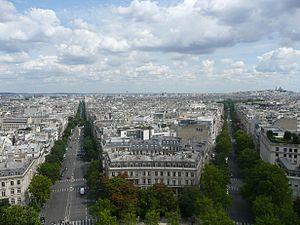
Paris depuis l'Arc de Triomphe, à gauche Avenue de Wagram avec, à mi-parcours, la place des Ternes, à droite Avenue Hoche aboutissant au Parc Monceau, Paris, France.
Le quartier des Ternes est le 65ᵉ quartier administratif de Paris situé dans le 17ᵉ arrondissement. Il est également considéré comme l'un des plus huppés, avec son voisin, le quartier de la plaine Monceau.